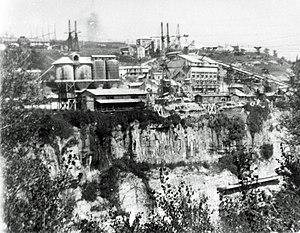
Le barrage de Génissiat est le deuxième barrage hydroélectrique français construit sur le Rhône après la centrale hydroélectrique de Cusset. Au moment de son inauguration, il est le plus important ouvrage d'Europe occidentale et contribue au redressement de la France d'après-guerre, son électricité alimente Paris. Il se situe à cheval sur les communes d'Injoux-Génissiat et de Franclens.